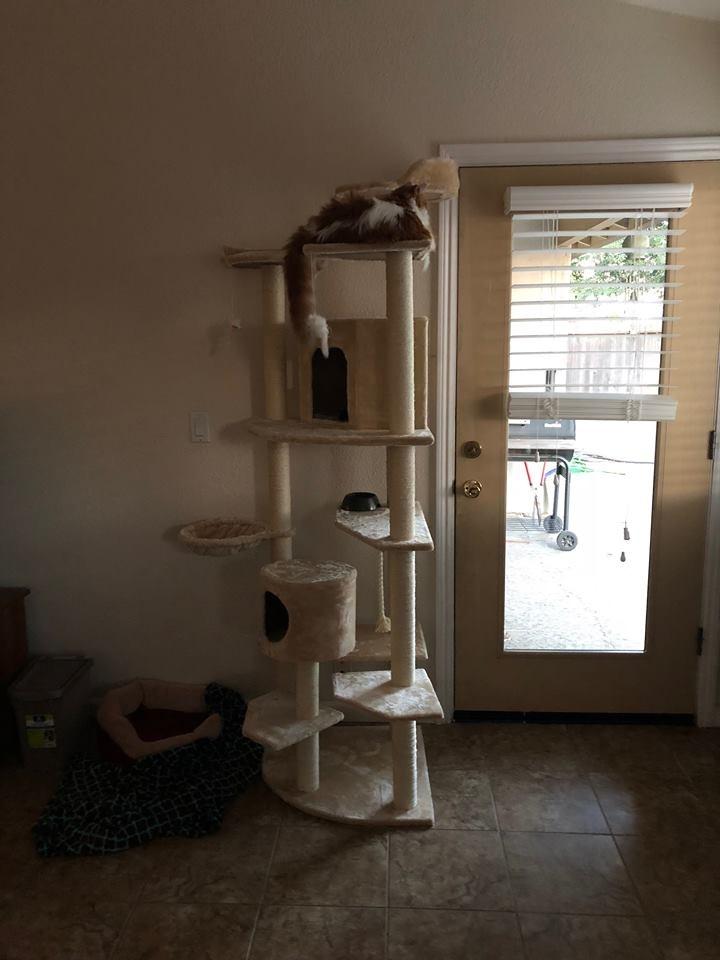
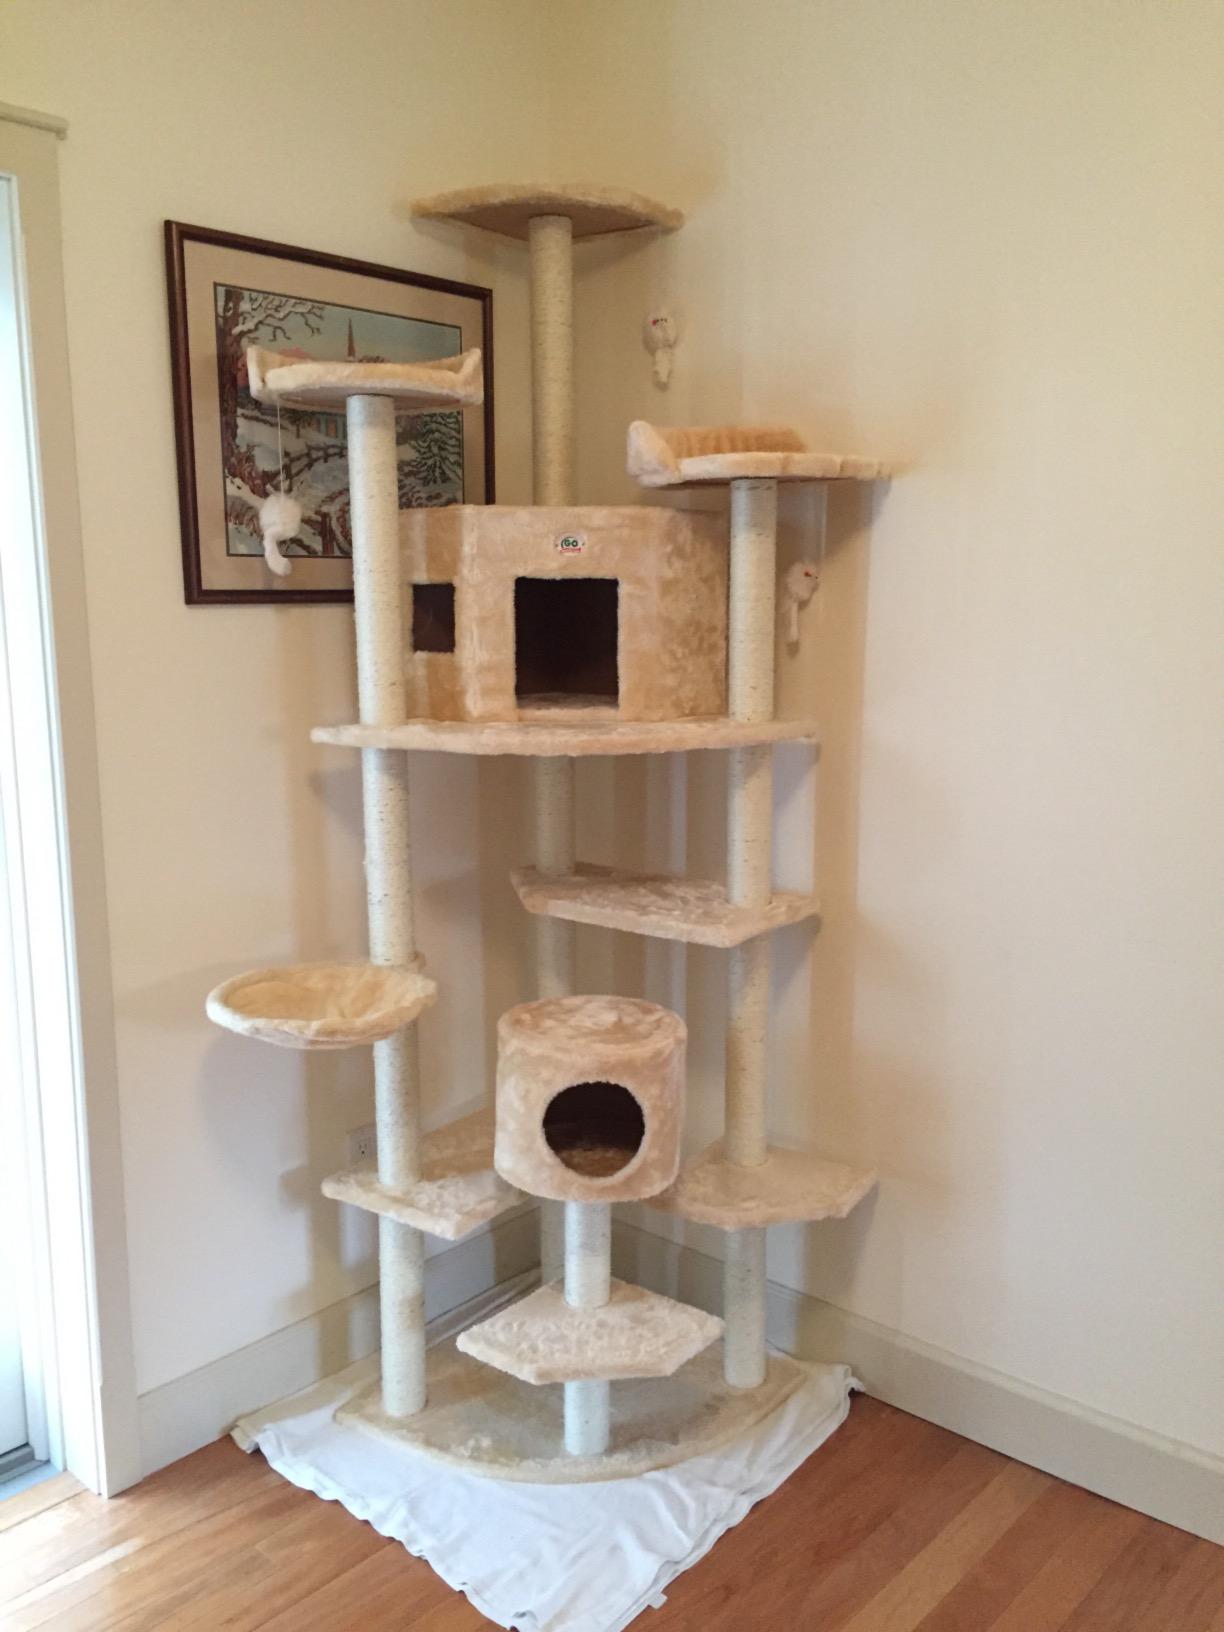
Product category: items_cat tree
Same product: yes